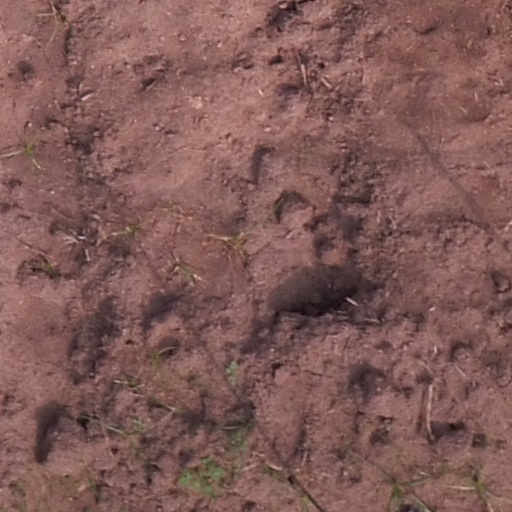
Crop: maize; corn